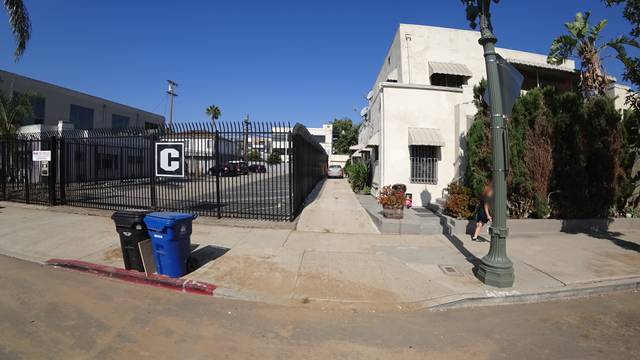
Region: Mexico
Coordinates: 34.084, -118.329